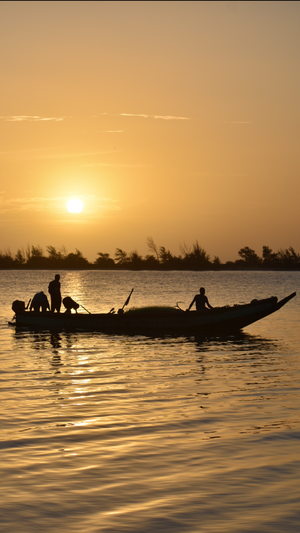
Retour de pêcheurs au coucher de soleil, dans la langue de Barbarie (Sénégal).